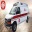
Label: ambulance